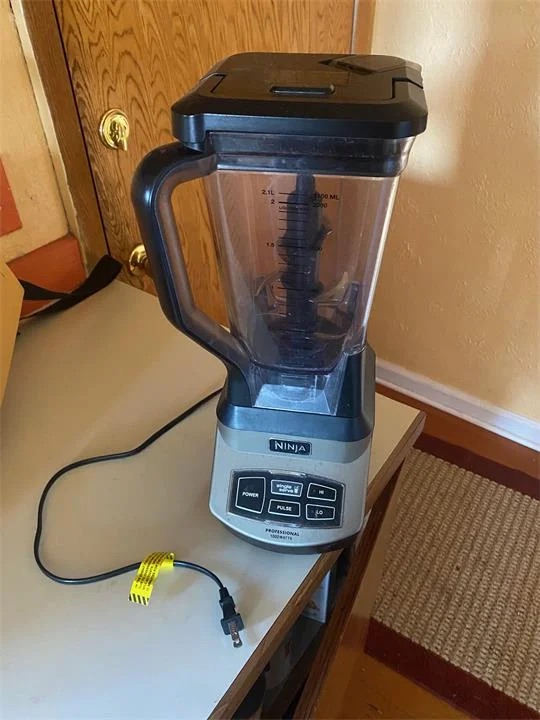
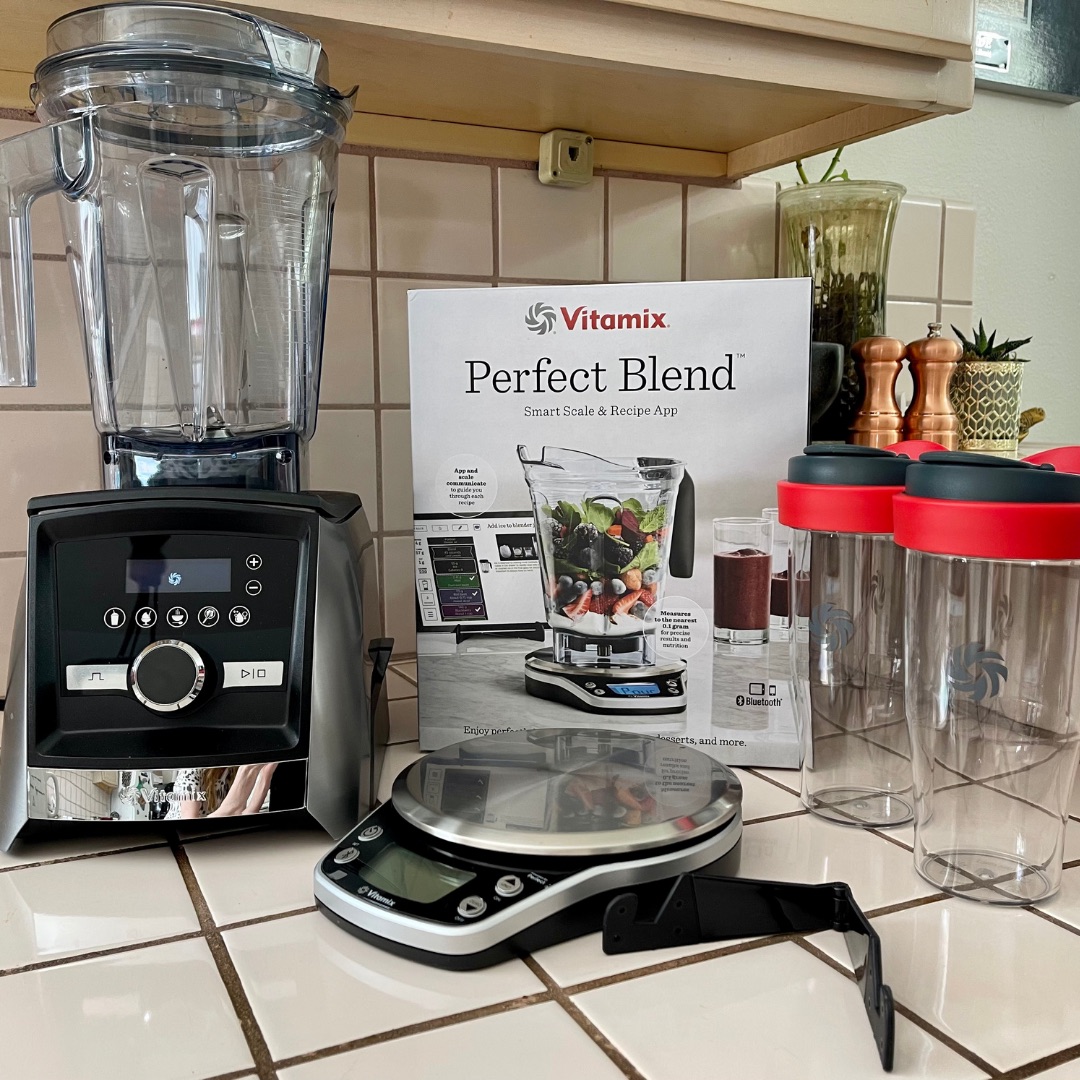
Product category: items_blender
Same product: no